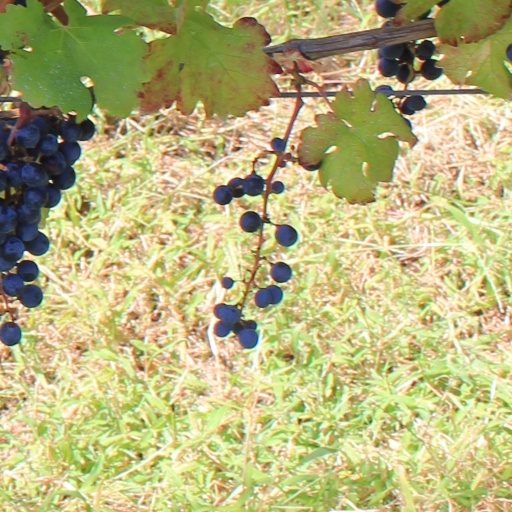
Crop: grape